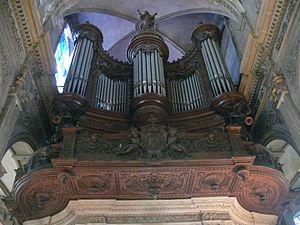
Cathédrale Notre-Dame de Grâce de Cambrai (Nord, France), splendide buffet d'orgue de style Louis XV réalisé par Aimé-Joseph CARLIER en 1897, installé par le lillois BUISINE, sur un dessin de l'architecte diocésain GUIDASCI, pour l'orgue construit par Pierre SCHYVEN d'Ixelles, reconstruit en 1936 à cause des dommages de la première guerre mondiale par Auguste Convers, et restauré en 1996 par Bernard COGEZ.
L'orgue est un instrument à vent multiforme dont la caractéristique est de produire les sons à l’aide d’ensembles de tuyaux sonores accordés suivant une gamme définie et alimentés par une soufflerie. L'orgue est joué majoritairement à l’aide d’un ou plusieurs claviers et le plus souvent aussi d’un pédalier.
La cathédrale Notre-Dame-de-Grâce de Cambrai est à la fois basilique et ancienne église métropolitaine.